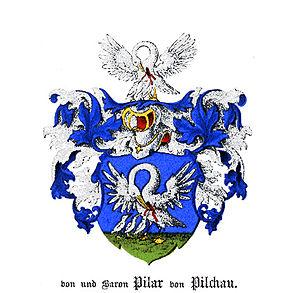
La famille Pilar von Pilchau est une famille de la noblesse balte d'origine allemande qui s'installa dans le duché suédois d'Estland au XVIIᵉ siècle. Un ancêtre notable, Wenzel Pilar von Pilchau, fut commandant de la forteresse de Narva. La famille est inscrite dans les registres de la noblesse du gouvernement d'Estland en 1747 et dans celle du gouvernement de Livonie en 1797. Ses membres ont le titre de baron. Elle s'est illustrée au service de l'Empire russe.